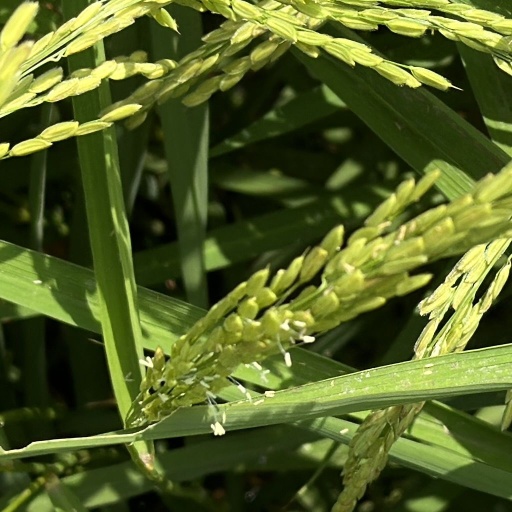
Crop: rice